Question: Please indicate a possible affordance area of the bottle that can be used for holding
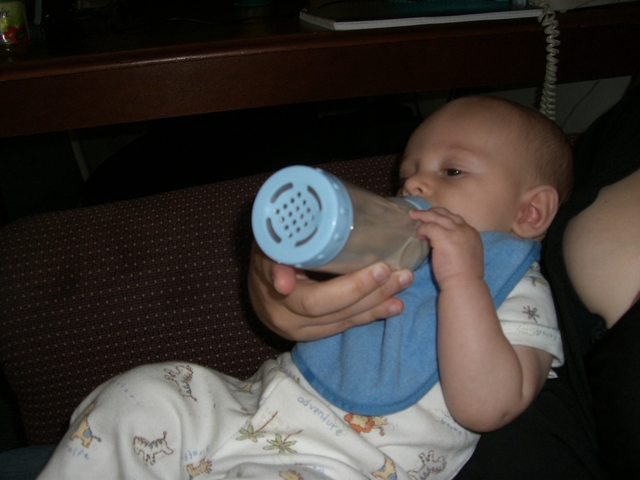
Answer: [226.5, 143.5, 456.5, 280.5]